Friedrich Hohe

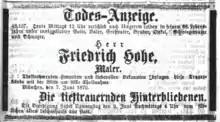
Announcement of Hohe's death in the 8 June 1870 issue of "Neueste Nachrichten" ("Latest News")

Late in life, Hohe attempted landscape painting but was not very successful in it. He died in Munich on 7 June 1870. Hohe's older brother Nikolaus Christian Hohe (1798–1868) was also a painter.